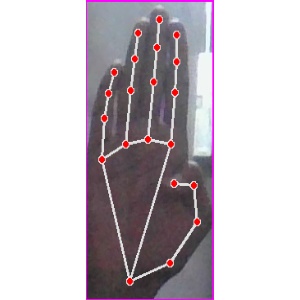
अक्षर: झ